Puerto Ricans in World War II

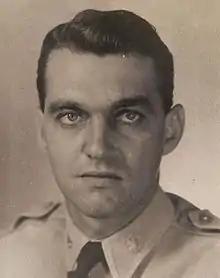
Lieutenant Colonel José Antonio Muñiz

Captain Mihiel "Mike" Gilormini served in the Royal Air Force and in the Army Air Force during World War II. He was a flight commander whose last combat mission was attacking the airfield at Milano, Italy. His last flight in Italy gave air cover for General George Marshall's visit to Pisa. He was the recipient of the Silver Star Medal, the Air Medal with four clusters, and the Distinguished Flying Cross 5 times. Gilormini later became the Founder of the Puerto Rico Air National Guard and retired as Brigadier General.